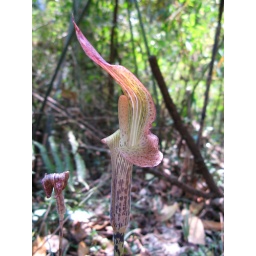
Pitcher plant in the forest